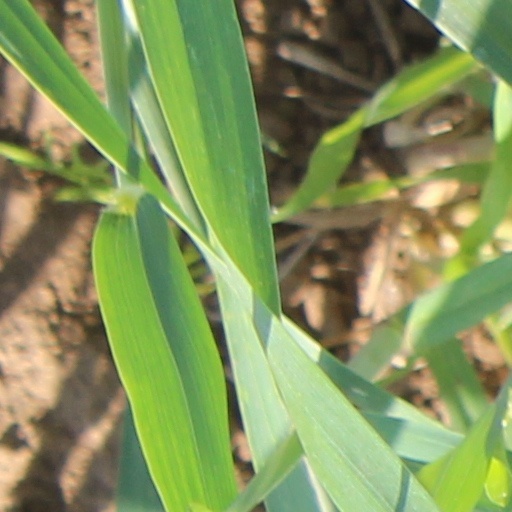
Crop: wheat